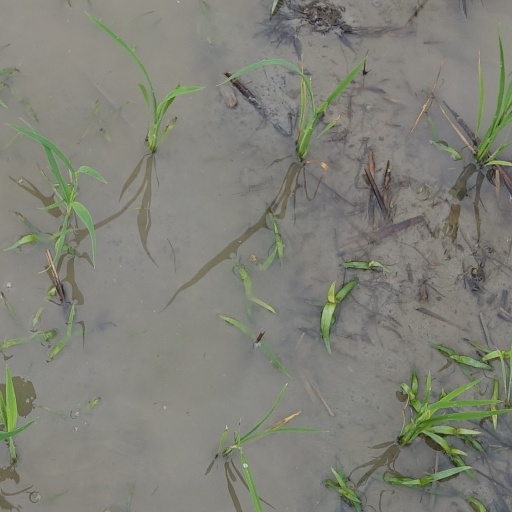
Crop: rice